Question: Please indicate a possible affordance area of the bicycle that can be used for sitting on
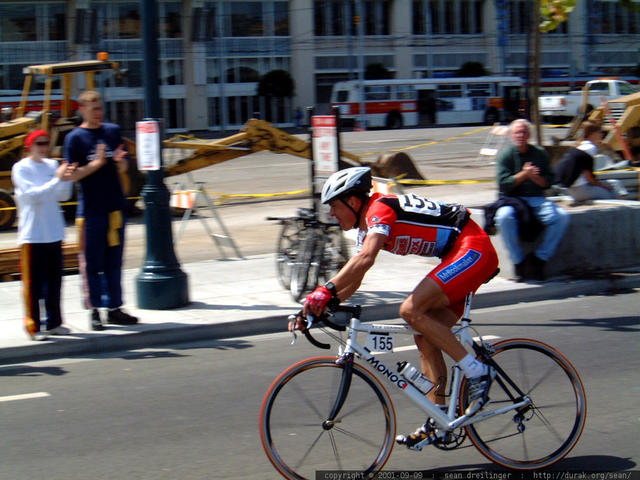
Answer: [469.5, 262.5, 498.5, 284.5]